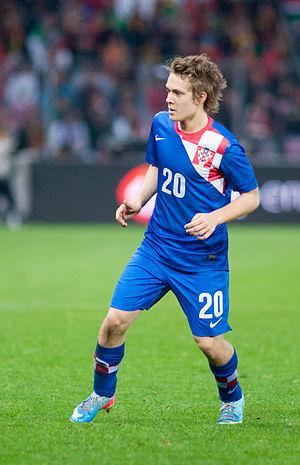
Alen Halilović, né le 18 juin 1996 à Dubrovnik, est un footballeur international croate qui évolue au poste de milieu de terrain offensif au SC Heerenveen, prêté par l'AC Milan.